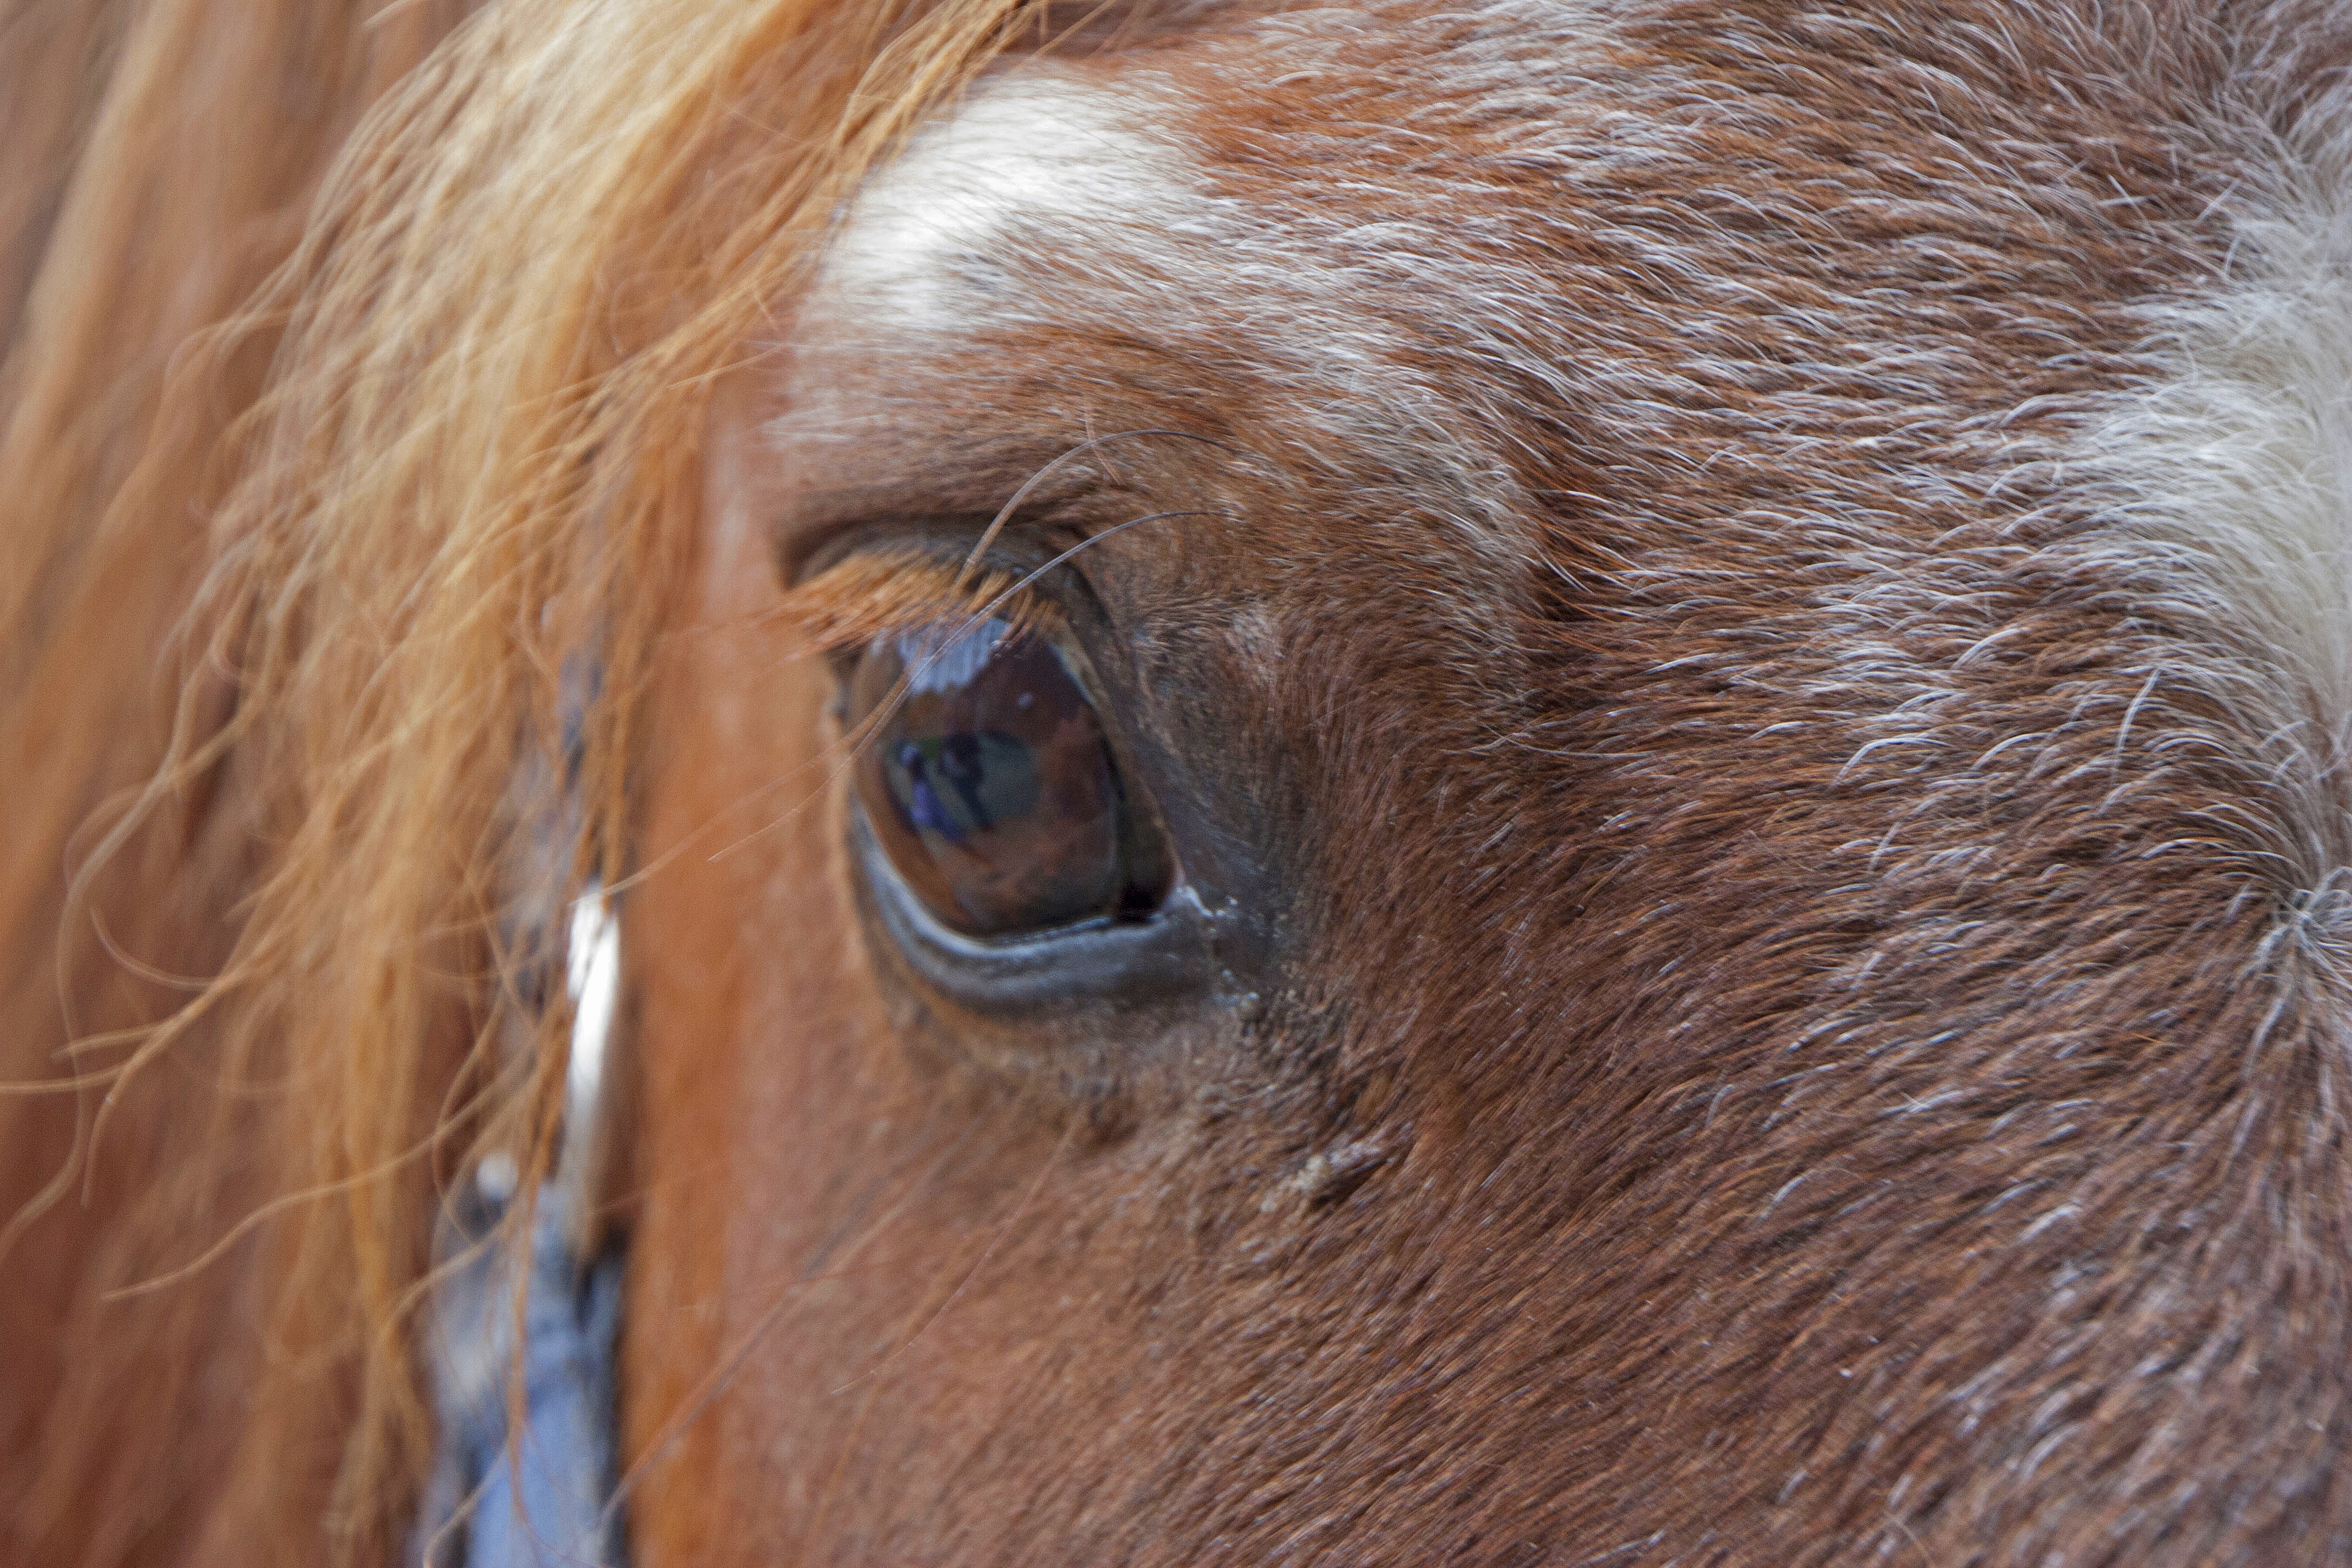
wildlife, horse, mammal, mane, fauna, close up, nose, snout, eye, head, organ, horse head, pferdeportrait, cattle like mammal, horse like mammal